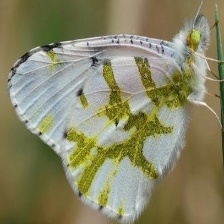
Species: LARGE MARBLE
Butterfly family (ImageNet category): cabbage_butterfly